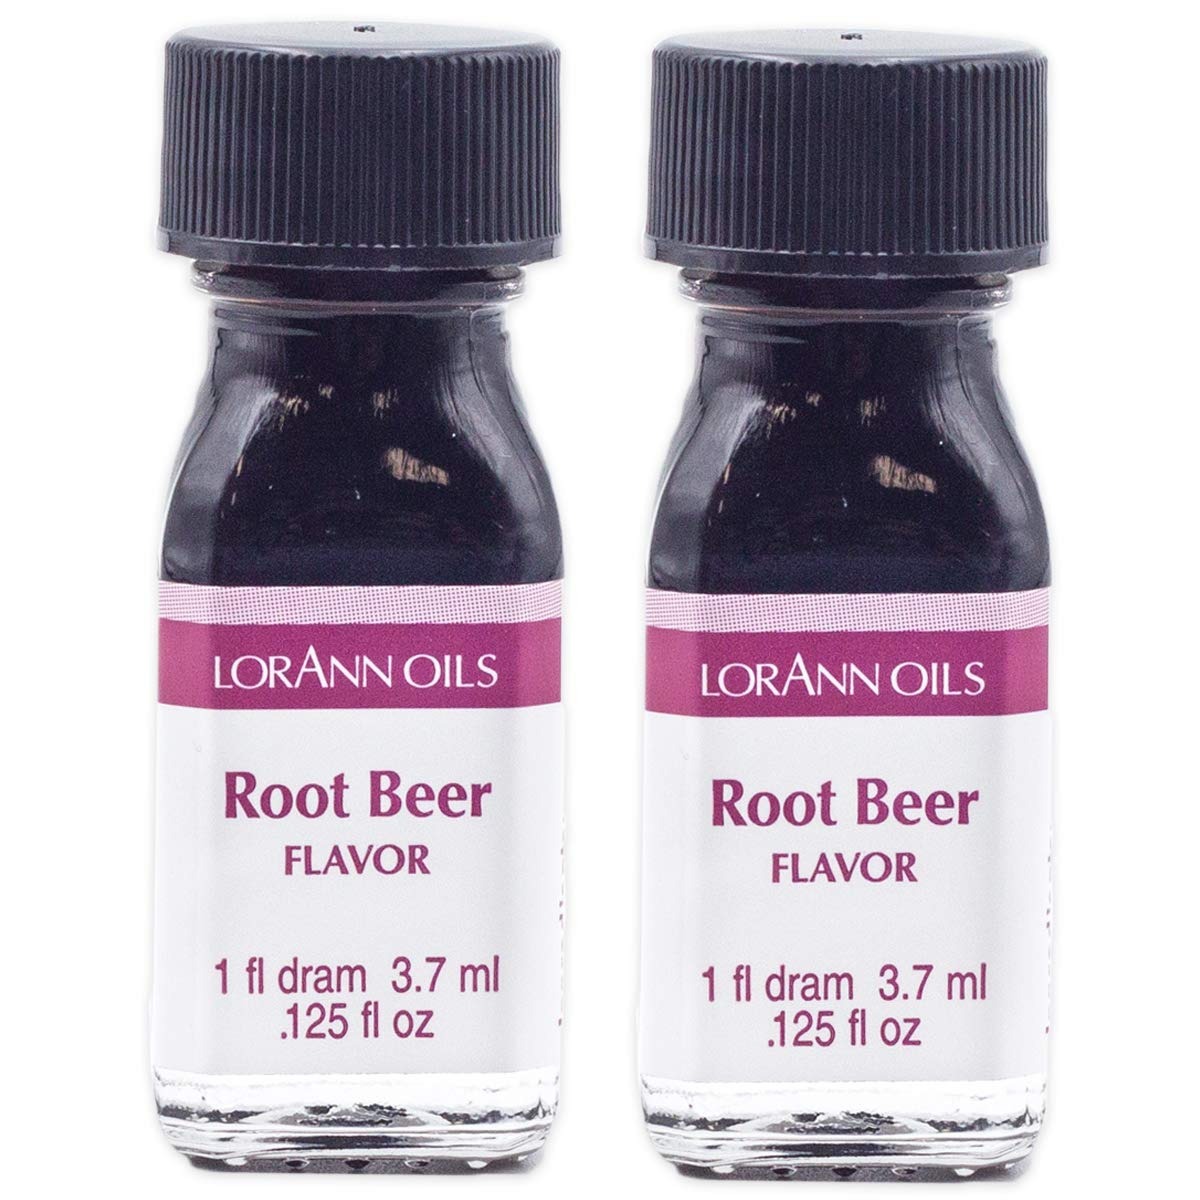
Item Name: LorAnn Oils Super Strength Flavoring - Used For Candy Making, Flavoring, Baking, Hard Candy, & Flavor Oils - Bold, Natural Flavors 4X Stronger Than Extracts - Root Beer, Pack of 2, 0.125 fl oz
Bullet Point 1: The classic taste of root beer with hints of vanilla and spice for nostalgic treats.
Bullet Point 2: 3-4X STRONGER THAN EXTRACTS: LorAnn Oils deliver flavors 3-4 times stronger than typical extracts, offering bold, concentrated taste in every drop.
Bullet Point 3: CANDY & BAKING FLAVORING: Used for baking, candy making, hard candy, gummies, and more for bold flavor in all your treats that won’t bake out.
Bullet Point 4: ALCOHOL & GLUTEN FREE: Kosher, gluten-free, keto-friendly, alcohol-free, and made in the USA.
Bullet Point 5: PROFESSIONAL QUALITY: Super Strength Flavorings are secret ingredients used by professionals in baking, hard candy, and gummies that give them that “bakery” taste!
Product Description: LorAnn Root Beer Super Strength Flavor, a delectable and versatile flavoring solution that unlocks the rich and nostalgic taste of classic root beer in a convenient 1 dram bottle. Perfect for both culinary enthusiasts and professional bakers, this 2-pack offers you a double dose of this delightful essence. Each bottle contains 0.125 fluid ounces (3.7ml), equivalent to 1 teaspoon, providing you with ample flavoring to elevate your creations to new heights.
Value: 0.25
Unit: Fl Oz

Price: 8.9